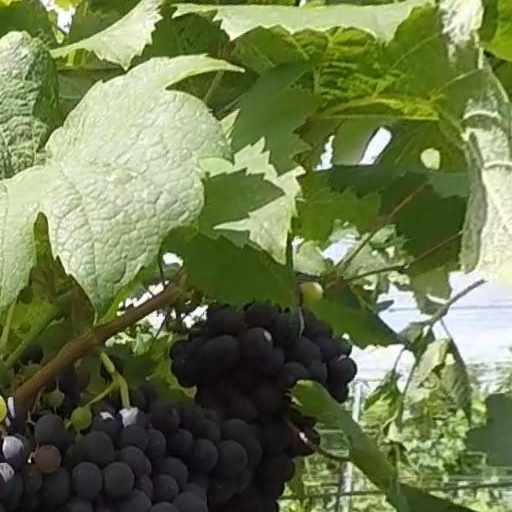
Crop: grape